Inkom, Idaho

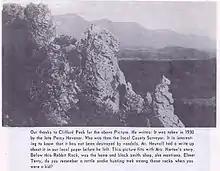
1930 photo of Ingacom (Red Rabbit)

The Shoshone Indians named the area around present day Inkom "Ingacom", a reference to the rock formation on the eastern side of town, where one can see the remnants of the "Red Hare". It was photographed in 1930 after the "ears" had been knocked off by vandals. The local creek was originally called "Rabbit River" but later changed to Rapid Creek as it is called today. The "Red Hare" is still there today.